McMahon government

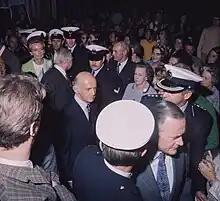
McMahon campaigning during the 1972 election

The McMahon government ended when Gough Whitlam led the Australian Labor Party out of its 23-year period in Opposition at 2 December 1972 election. The charismatic Whitlam led an effective campaign that resulted in Labor securing 67 seats to the Coalition's 58, leaving McMahon as the first non-Labor leader to suffer an election defeat since 1946.